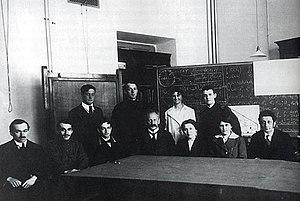
L’université polytechnique de Saint-Pétersbourg Pierre-le-Grand est l'une des principales universités scientifiques et techniques de Russie, et l'un des plus grands centres de recherche scientifique de la CEI, notamment en physique mathématique et appliquée, en aéronautique, en génie chimique. Il a changé de multiples fois de nom depuis sa création : « Institut polytechnique Pierre-le-Grand », « Institut polytechnique Kalinine », etc. Au niveau national, il joue un rôle parallèle à celui du Caltech pour les États-Unis. En 2012, SPbPU se classait dans les 400 meilleures universités au monde. Il possède l'un des meilleurs laboratoires de recherche en mécanique des fluides. Parmi les anciens étudiants de l'établissement, on trouve plusieurs lauréats du Prix Nobel, tels Pyotr Kapitsa, des physiciens atomistes, des inventeurs, de grands pionniers de l’aéronautique moderne. L’université est habilitée à délivrer les diplômes de licence, de Mastère et de Doctorat. Ses principales facultés scientifiques sont :